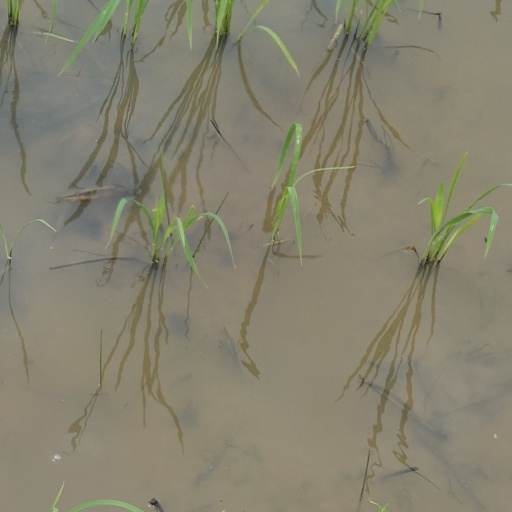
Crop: rice